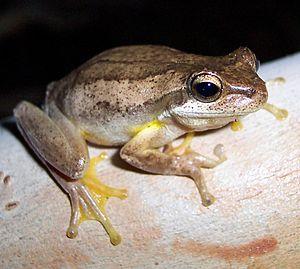
Litoria jervisiensis est une espèce d'amphibiens de la famille des Pelodryadidae.